Trams in Karlsruhe

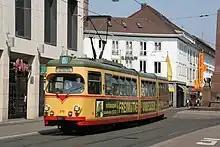
Articulated tramcar 215 in Karl-Friedrich-Straße near Rondellplatz.

The tramway was affected by the Second World War. At first, the main effects of the war were the lack of staff and materials, so that, as in the First World War, women were employed as conductors and drivers, while the workforce was male only during peacetime until the early 1990s. Blackout measures were taken as a protection against air raids: headlights and windows were partially covered and the trams were given a grey camouflage. Due to the fuel shortage, truck operations were restricted during the war years, so trams carried mail between Karlsruhe station and the main post office as well as fruit and vegetable shipments from the market hall to various retailers. As in the First World War, passenger numbers also rose considerably during the Second World War, reaching 66 million passengers in 1943. The tramways were damaged by a bombing raid in 1941 and the tram network was closed 1944 by massive raids and could only be partly restored to operation. Apart from the damage to the network, two tramcars and three trailers were destroyed.